Holy Rosary Seminary

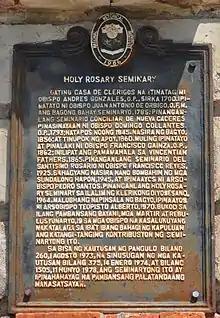
National Historical Landmark marker

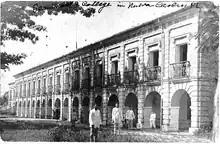
Photograph of the Holy Rosary Minor Seminary. August 13, 1913.

Founded on March 7, 1793 by Archbishop Antonio Gallego of Manila, Holy Rosary Minor Seminary started as Casa de Clerigos (House of Clerics) in a place called Padian (now, Caceres St.) near the Bicol River. It was canonically erected as Seminario Conciliar de Nueva Caceres in compliance with the Tridentine Decree that every diocese must have a seminary. In 1840, it was transferred from Padian to its present site along Elias Angeles St. When the seminary building opened in 1793 it was made of wood, bamboo and nipa which a certain bishop noted as "combustible and of non-durable materials". The initial staff was composed of a rector (provisor and vicar general of the diocese); a vice-rector(a Franciscan professor) and two other professors who taught Latin and Humanities. In nine years after its opening, it had 11 deacons, 24 subdeacon and 247 minor seminarians. In 1855, the seminary building was damaged by a strong earthquake and a fire razed it the ground in 1863. In 1865, Nueva Caceres Bishop Francisco Gainza rebuilt and expanded the new seminary building. The Vincentian Fathers (C.M.) took over the management and formation of the seminary in 1865 to become a seminary-college and center of education for lay people in Southern Luzon. In 1925, Bishop Francisco Reyes renamed it as Seminario del Santissimo Rosario and abolished the College and retained the Conciliar Seminary. It was partly damaged when it was bombed by the Japanese during the second war.